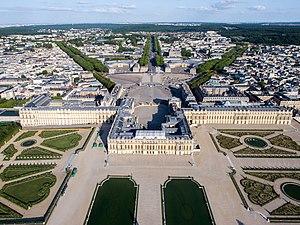
Vue aérienne du château de Versailles en France
La ligne 18 du métro de Paris est une ligne en projet du réseau métropolitain de Paris.
Versailles est une commune française, chef-lieu du département des Yvelines dans la région Île-de-France, mondialement connue pour son château ainsi que pour ses jardins, sites classés sous l’égide de l'UNESCO dans la liste du patrimoine mondial de l’humanité. D'après le recensement de 2015, la population de la ville est de 85 771 habitants.
Le royaume de France est le nom historiographique donné à différentes entités politiques de la France au Moyen Âge et à l'époque moderne. Selon les historiens, la date de création du royaume est associée à un de ces trois événements majeurs : l'avènement de Clovis en 481 et l'extension des royaumes francs, le partage de l'Empire carolingien en 843 et l'élection d'Hugues Capet en 987. Il prend fin lors de la Révolution française en 1792 avant de réapparaître brièvement de 1814 à 1848.